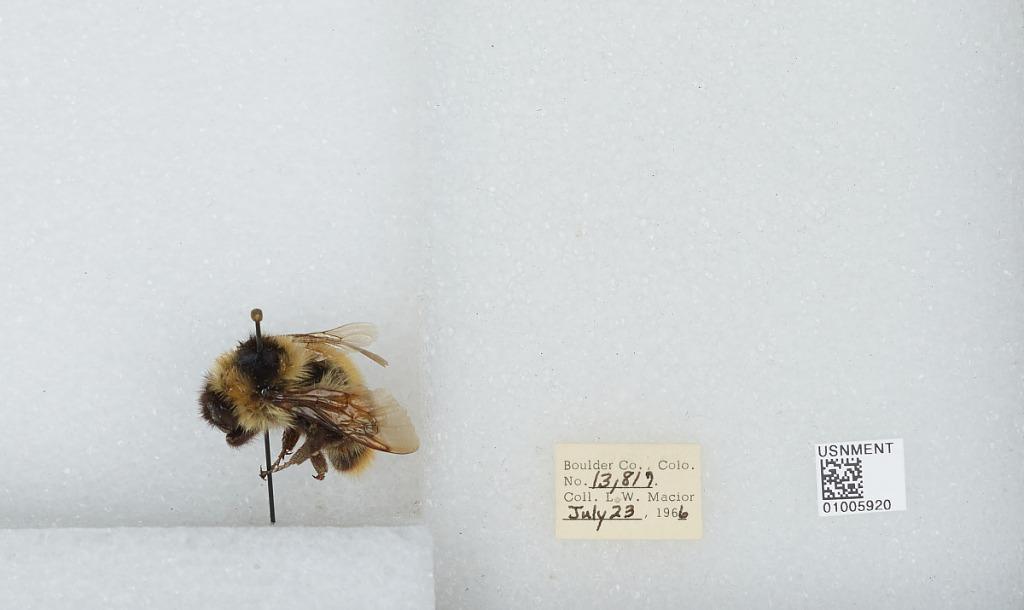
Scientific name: Bombus (Alpinobombus) balteatus Dahlbom
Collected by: L. Macior
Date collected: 1966-7-23
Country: United States
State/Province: Colorado
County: Boulder
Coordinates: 40.0275, -105.252